LA Auto Show

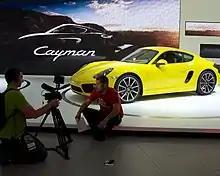
"Chris Harris on Cars" at the 2012 LA Auto Show talking about the presentation of the Porsche 981c Cayman

The 2012 Los Angeles Auto Show was held from November 30 through December 9, 2012, with press days on November 28 and 29.